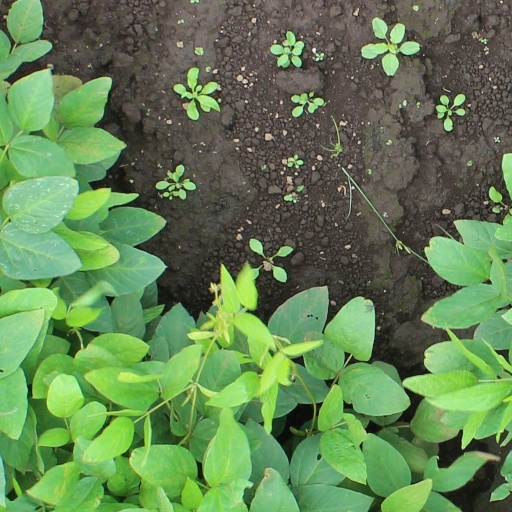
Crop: soybean